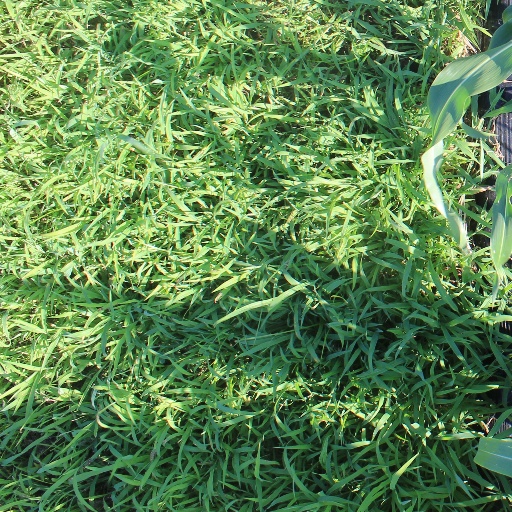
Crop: sorghum